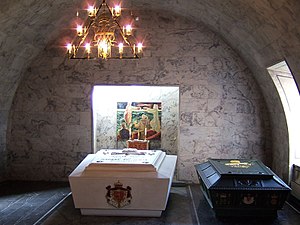
Akershus slot / Anden verdenskrig og eftertid
Det kongelige mausoleum
Akershus slot er en af de mest betydelige fæstninger i Norge. Den er strategisk beliggende på Akersnæs i Oslo. Borgen har overlevet flere belejringer, og er aldrig blevet indtaget med magt af en fjendtlig, udenlandsk hær, men blev overgivet til den tyske besættelsesmagt i 1940.